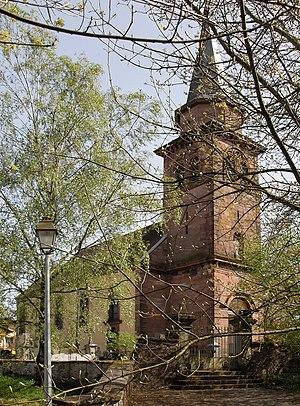
L'église Saint-Antoine à Vauthiermont